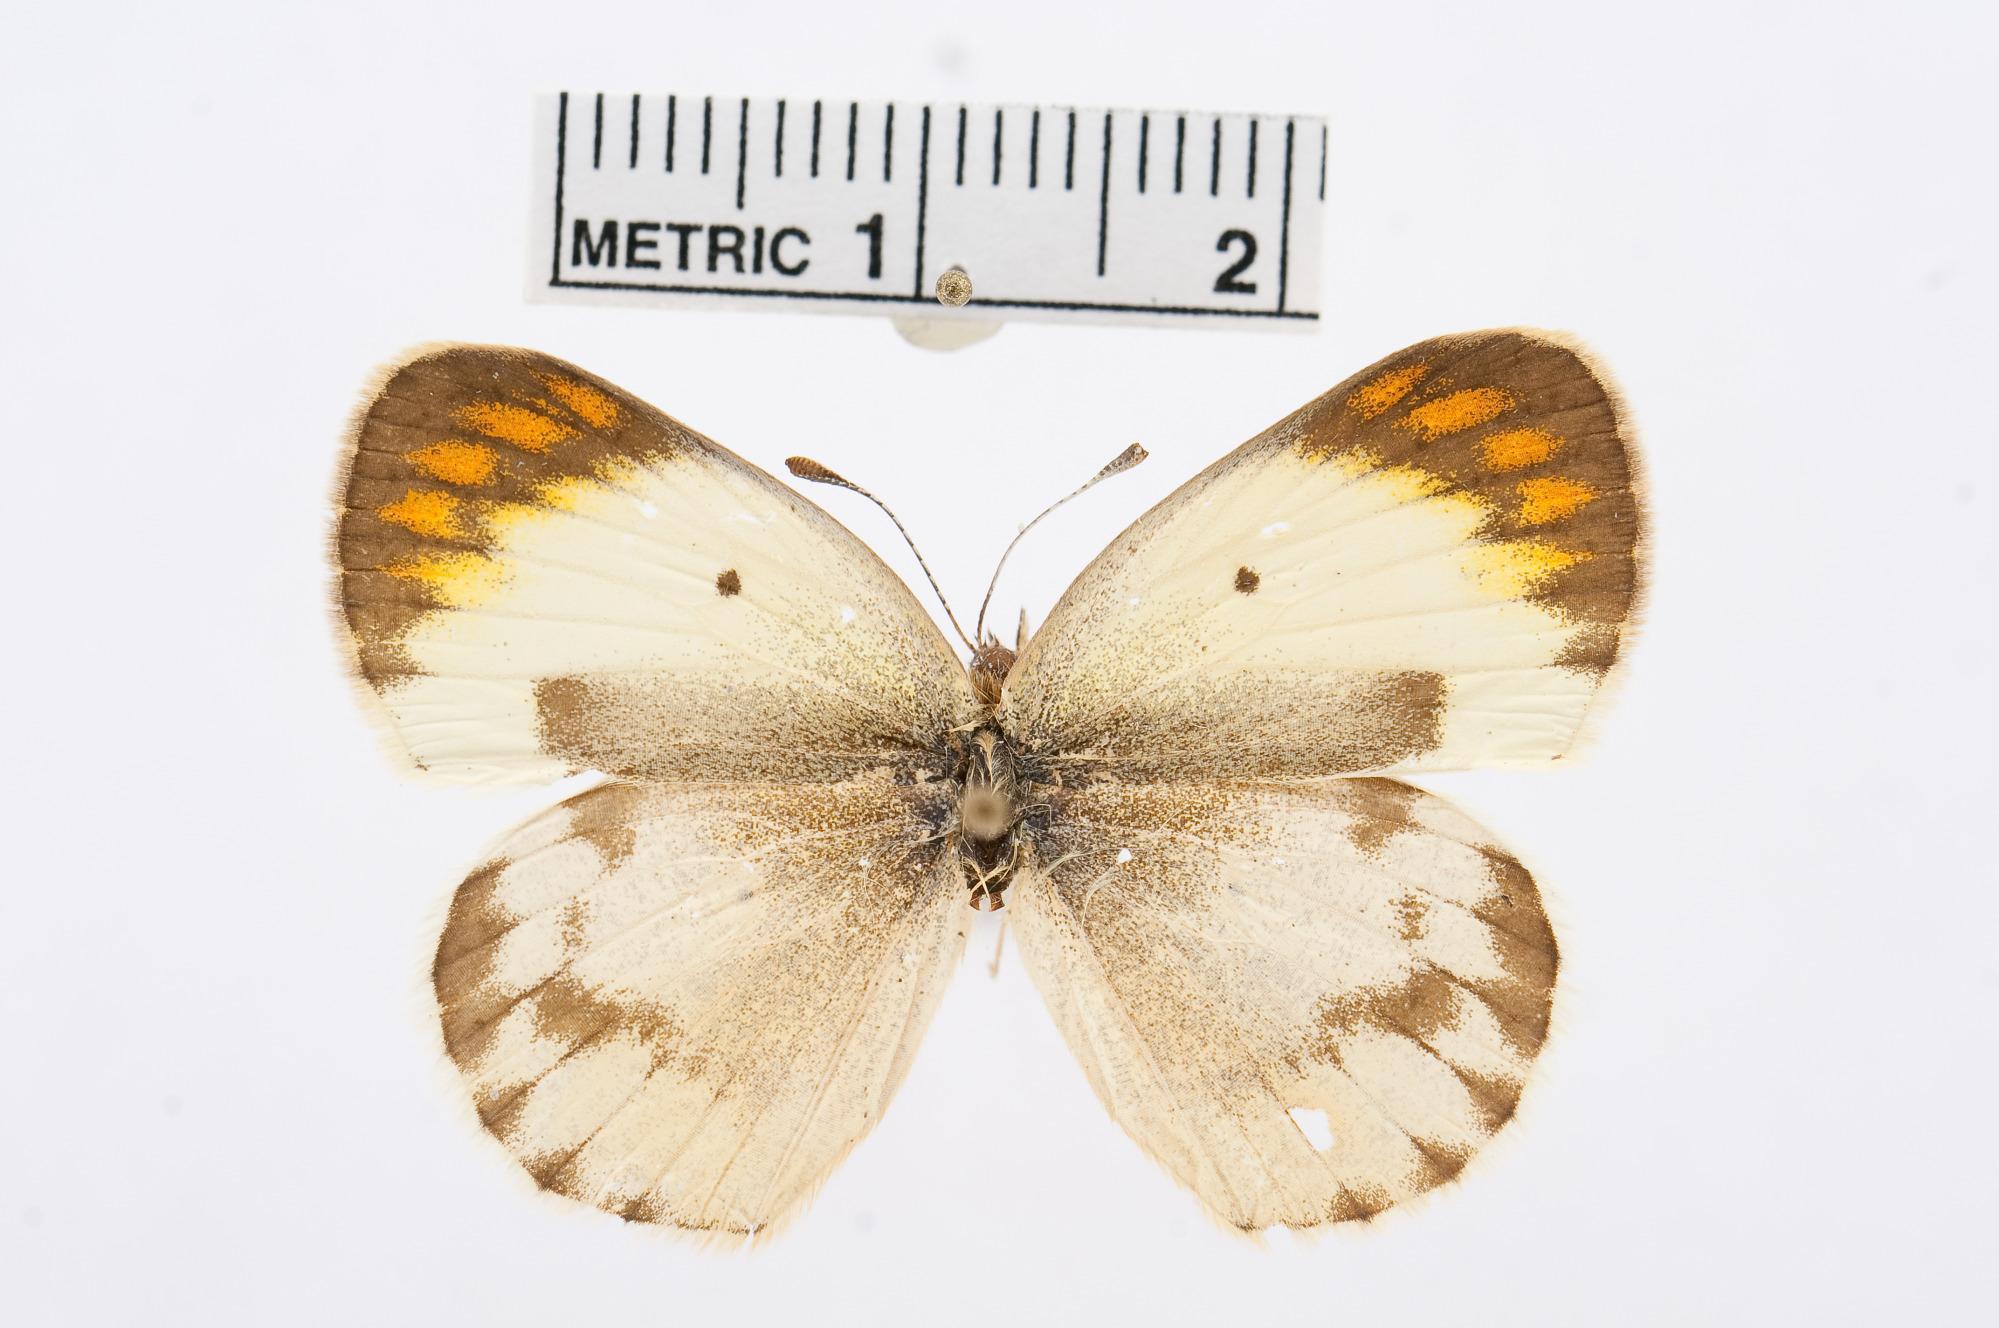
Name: Colotis pallene
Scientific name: Colotis pallene
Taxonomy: Animalia, Arthropoda, Hexapoda, Insecta, Lepidoptera, Pieridae, Pierinae